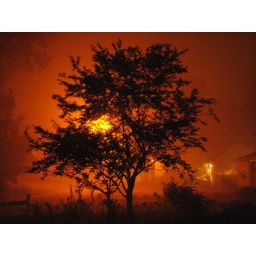
On a foggy night, this tree is back lit by a street light.